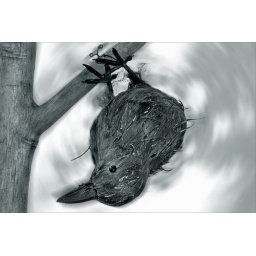
This artificial bird was wired upside down in a tree. I spotted him as I drove by in Ashland, Pa. Strange!